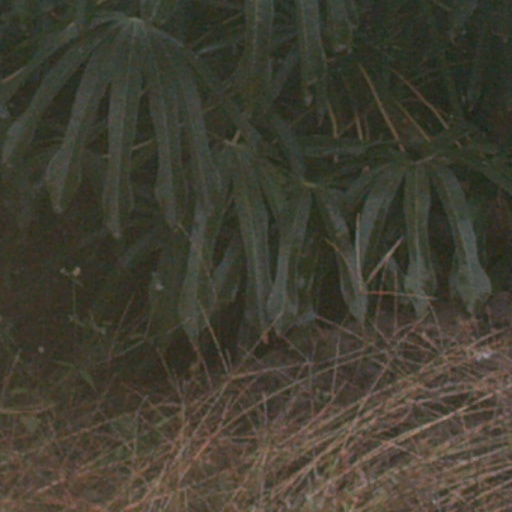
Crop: cassava